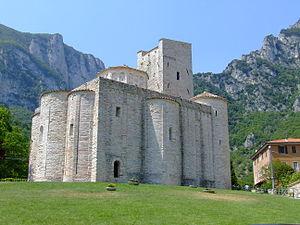
Les Marches sont une région d'Italie centrale dont le siège se situe dans la Ville portuaire d'Ancône, et qui compte 1,528 210 millions d'habitants sur 9 401,38 km² au 30 avril 2018.
Les Marches historiquement incluses dans l'histoire des États pontificaux, sont un territoire riche en Cathédrales, Eglises et Abbayes ou Collégiales de différents ordres religieux. La plus grande partie des édifices ici recensés étant de style composite, nous avons choisi de catégoriser les ouvrages en fonction du style prédominant.
San Vittore alle Chiuse est une abbaye et une église catholique romaine située dans la commune de Genga, Marche, Italie. L'édifice est connu depuis l'année 1007 et constitue un exemple de l'architecture byzantine en Italie.